British Koreans

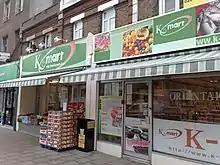
A Korean supermarket in New Malden, London

Large numbers of Koreans began to settle in the UK in the 1980s, mostly near London; the highest concentration can be found in the town of New Malden, where estimates of the British Korean population range from 8,000 to as high as 20,000 people. Factors which may have attracted them to New Malden include cheap housing, the previous presence of a Japanese community in the area, and the "bandwagon effect" of a few prominent Korean businesses in the area early on. In the 1990s, the area came to prominence as a hub for the Korean community; the high concentration of Koreans there meant that adult immigrants, especially women, tend not to speak much English, even after years of residence in the United Kingdom. During the 2002 FIFA World Cup, Koreans from all over the country flocked to the town to gather with their co-ethnics and show support for the Korea Republic national football team.